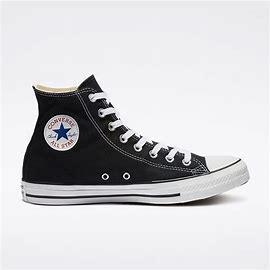
Brand: Converse
Model: Chuck Taylor All Star Top